Eidelstedt

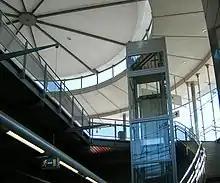
AKN station of Eidelstedt Zentrum

Eidelstedt borders the quarters of Schnelsen, Niendorf, Stellingen, as well as Bahrenfeld and Lurup in the neighbouring Altona borough.